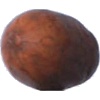
Label: nut_pecan